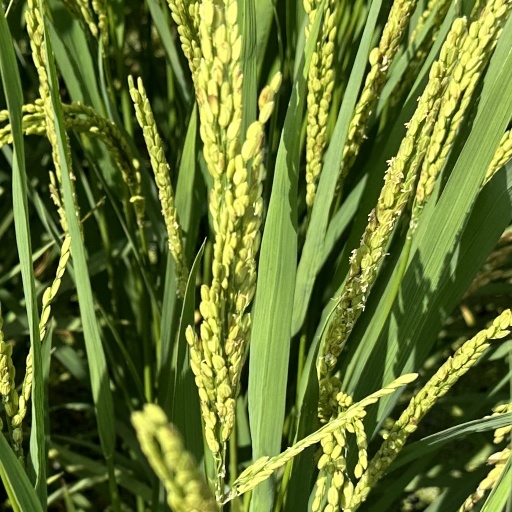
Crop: rice